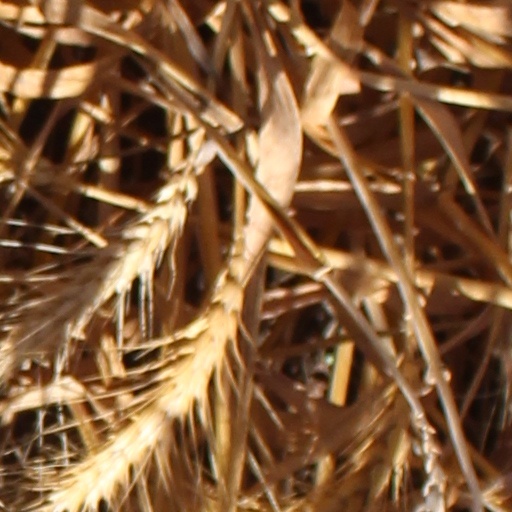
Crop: wheat